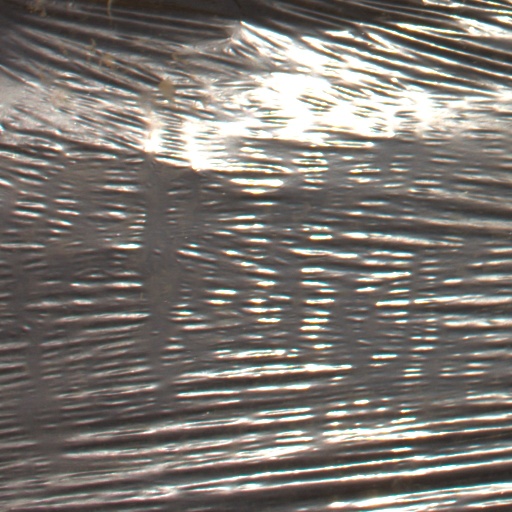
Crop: Jerusalem artichoke